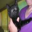
Label: cat